West Cornwall (UK region)

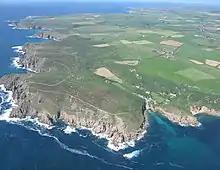
Photo of the West Penwith coast of Cornwall. Taken from a helicopter on the way from Tresco Isles of Scilly to Penzance

West Cornwall covers the area of the Penwith and Kerrier districts, stopping at Carrick which is central Cornwall.